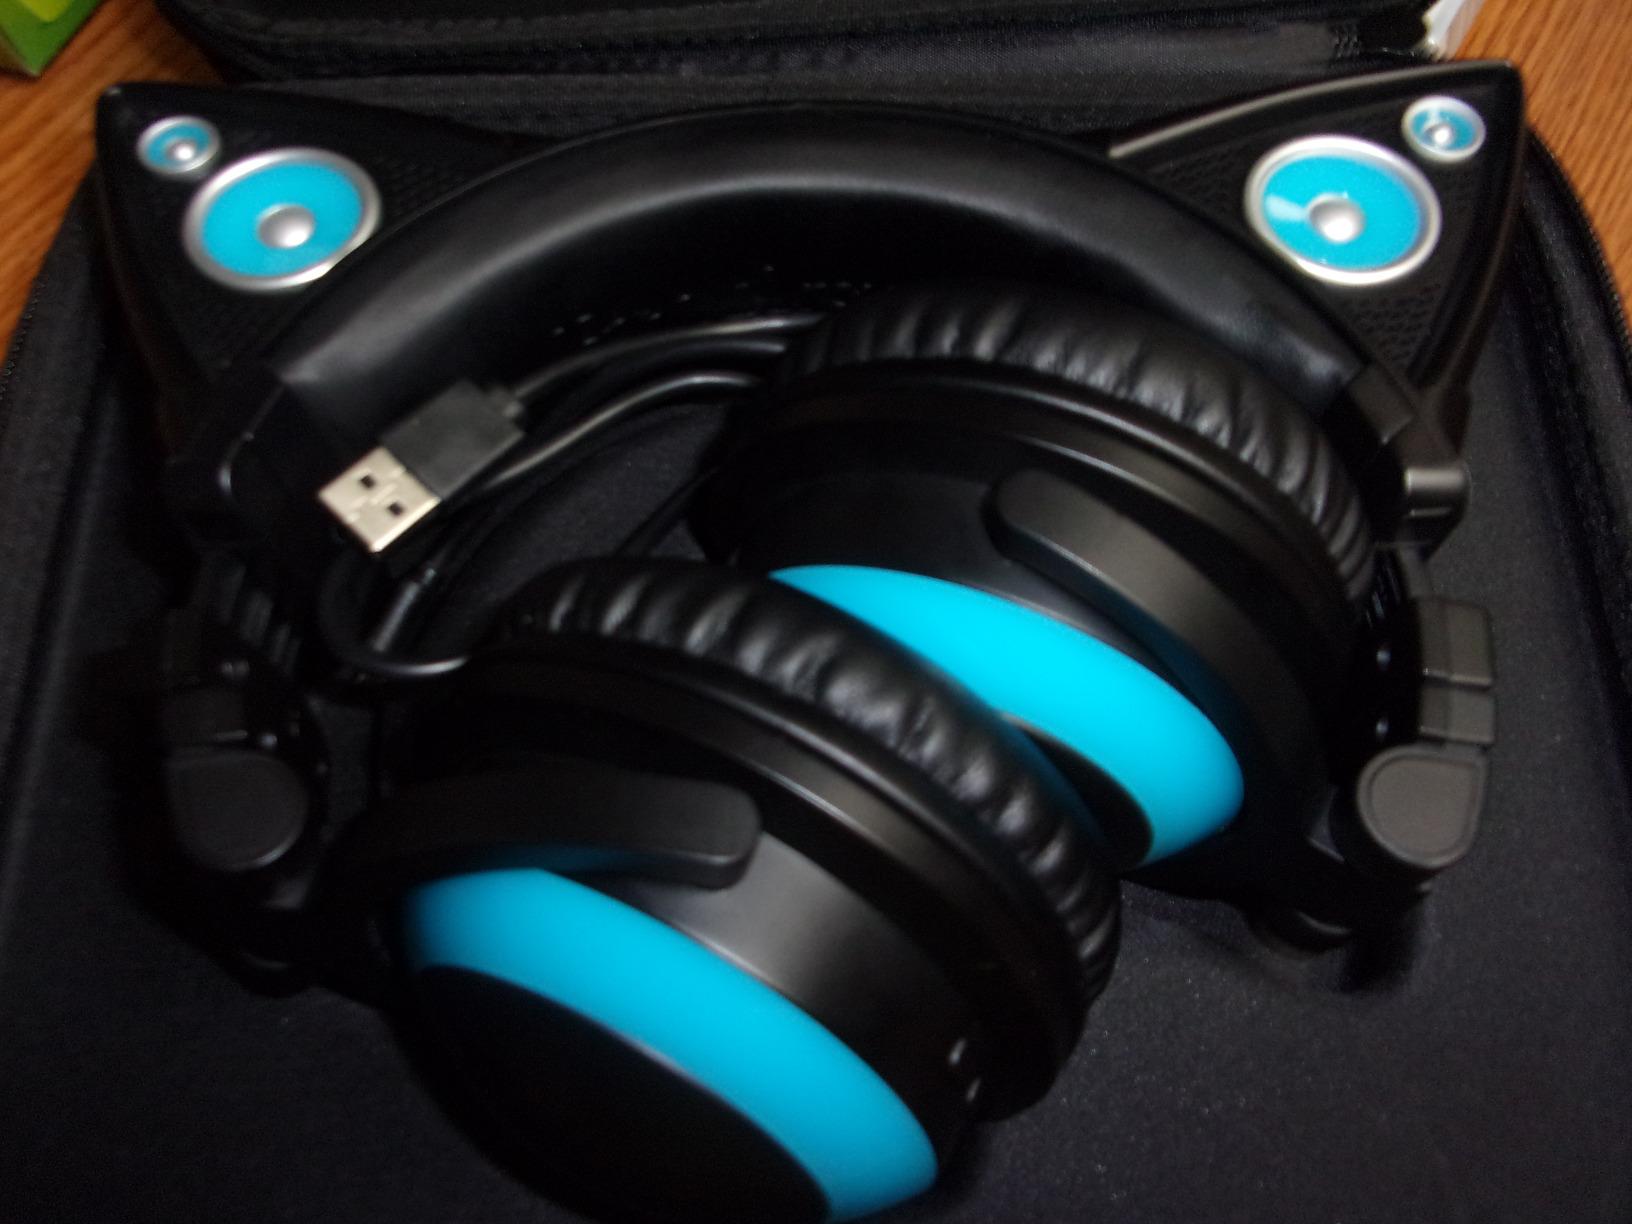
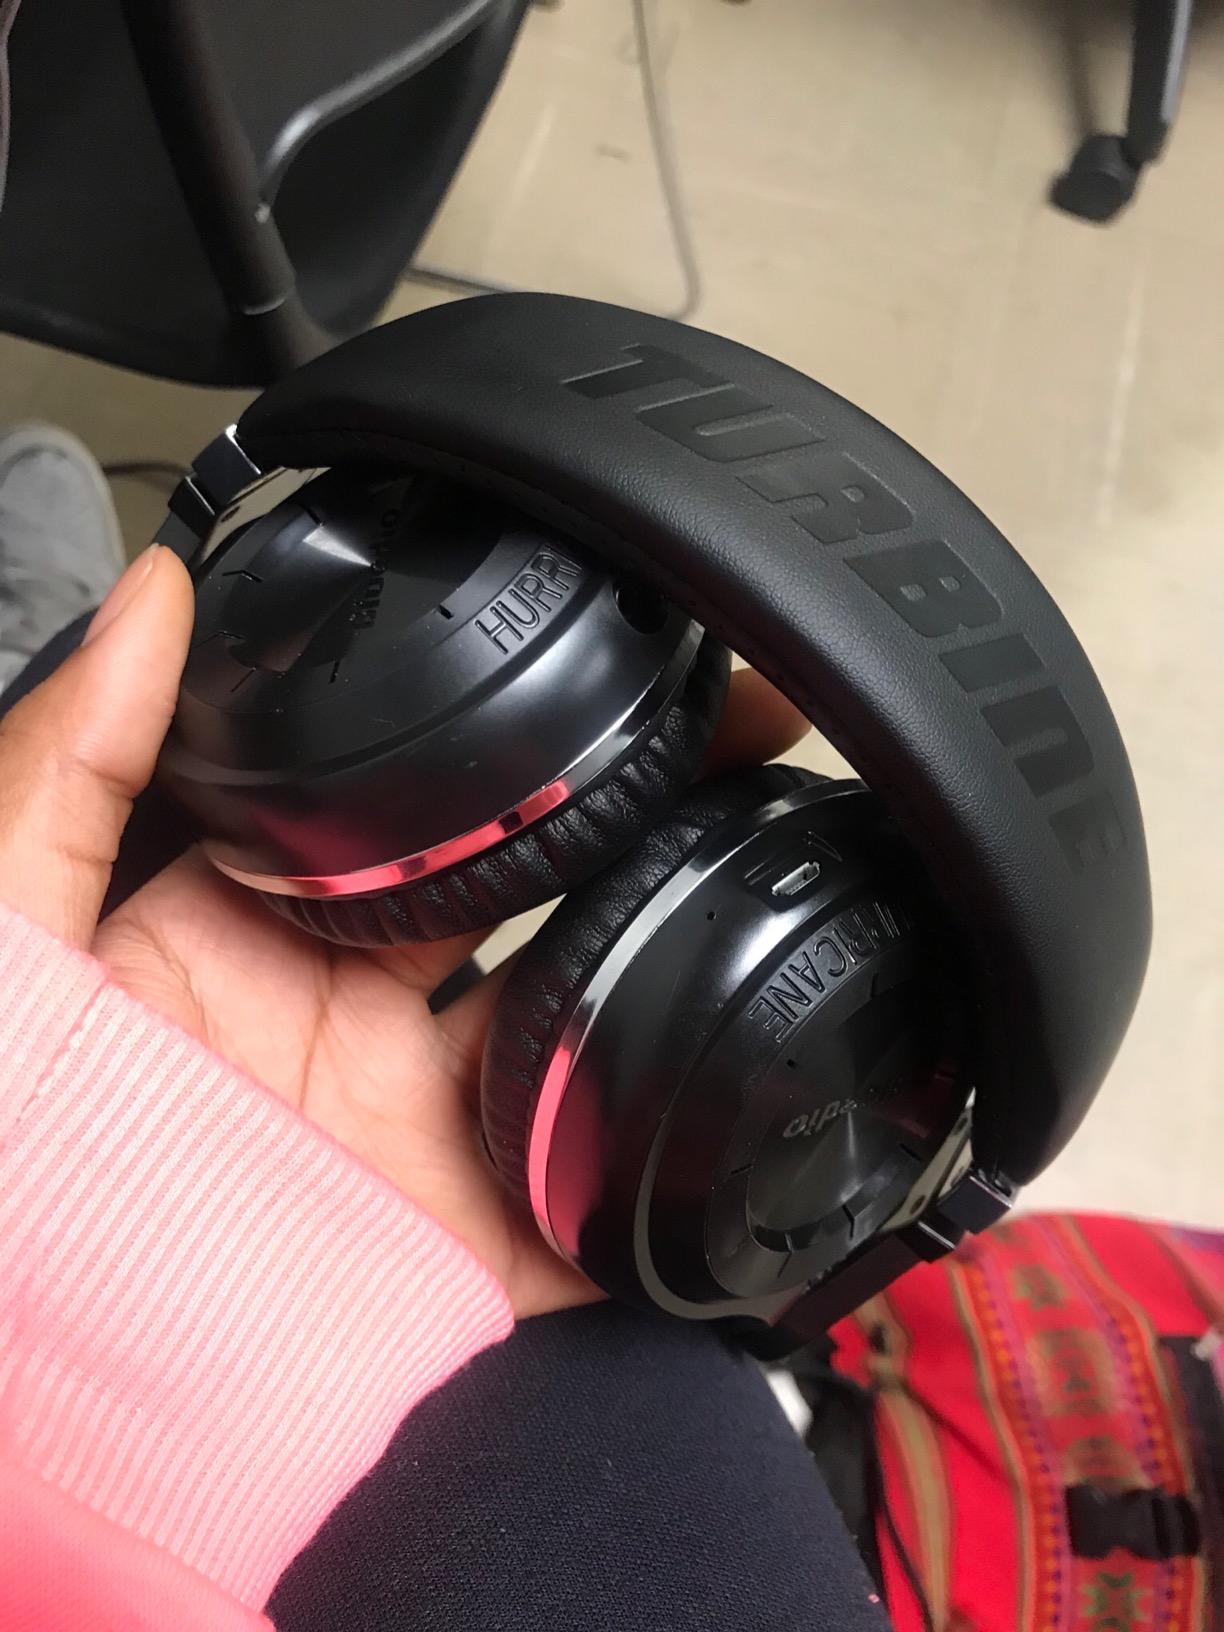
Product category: headphones
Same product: no